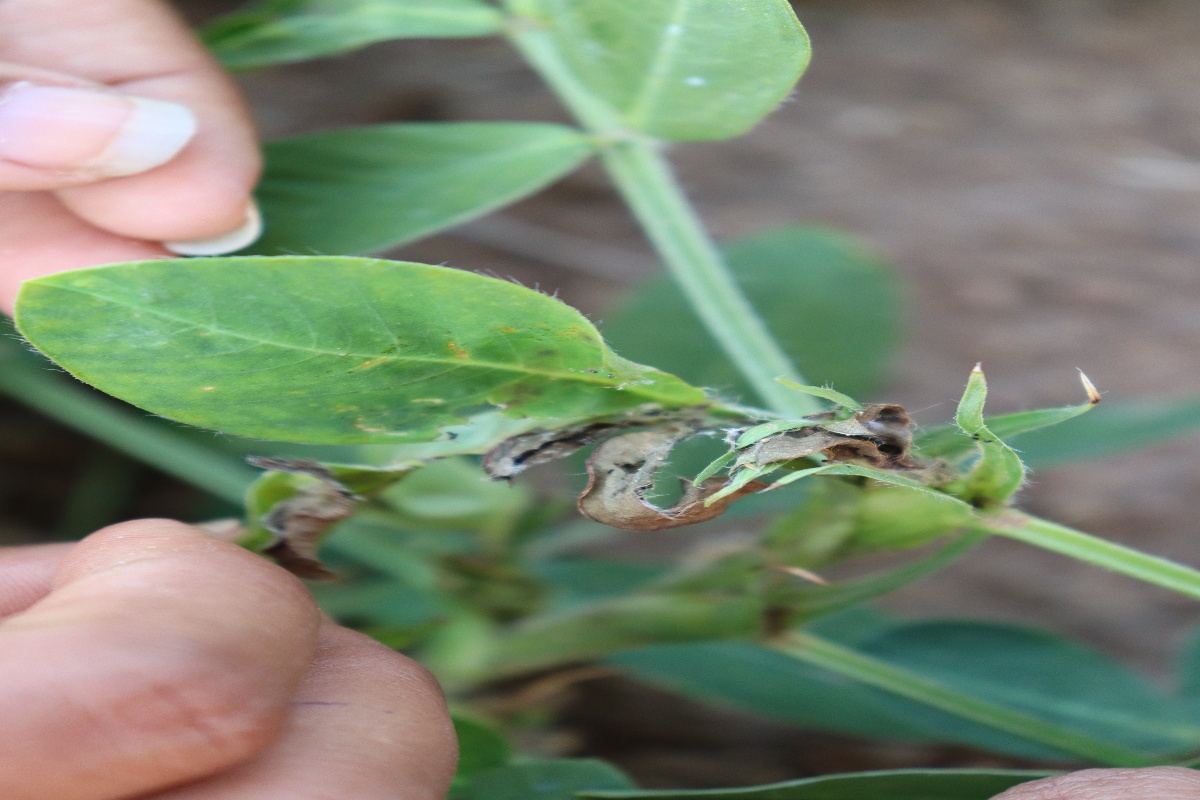
Label: early_leaf_spot